Saraghrar

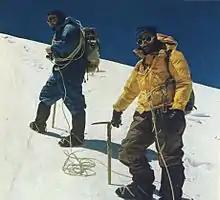
Franco Alletto (left) and Paolo Consiglio (right)

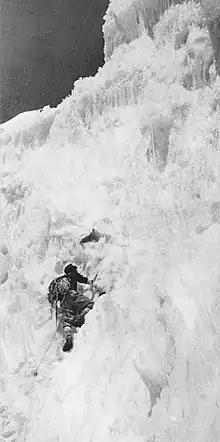
The "ice tower"

In 1958, a British team led by Ted Norrish made a first try on the northeast summit. This expedition was stopped by the death of member P. S. Nelson.